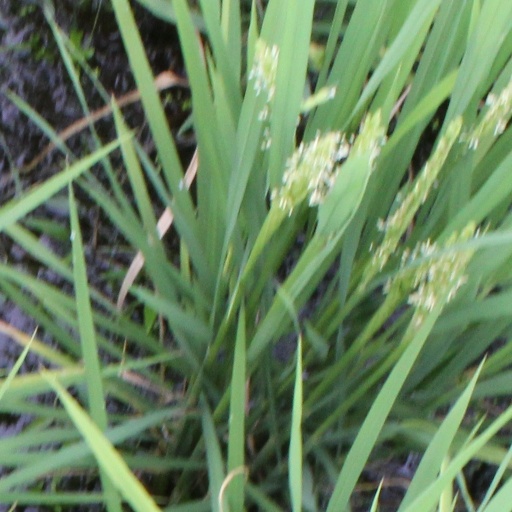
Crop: rice